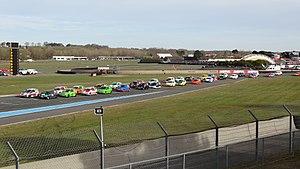
51e Coupes de Pâques (sport automobile), sur le Circuit Paul Armagnac à Nogaro (Gers)
La Twin'Cup, souvent typographiée Twin Cup ou TwinCup, est un championnat de sport automobile créé en 2011. Il est couru exclusivement sur Renault Twingo I.